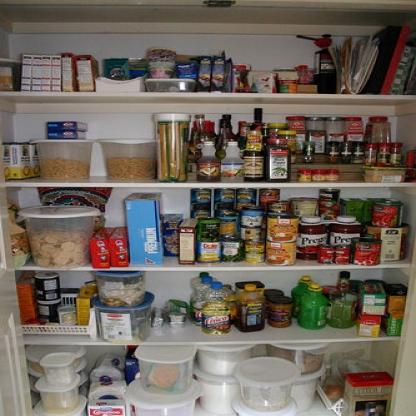
Scene: Indoor